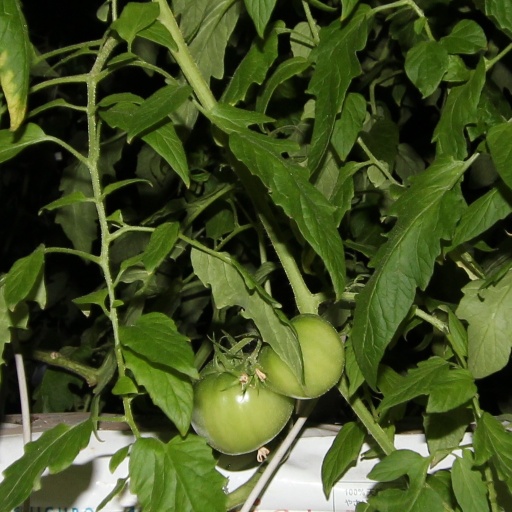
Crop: tomato